Caspian tiger

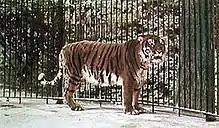
Colour-enhanced photo of the captive tiger in Berlin Zoo, 1899

No information is available for home ranges of Caspian tigers. In search for prey, they possibly prowled widely and followed migratory ungulates from one pasture to another.